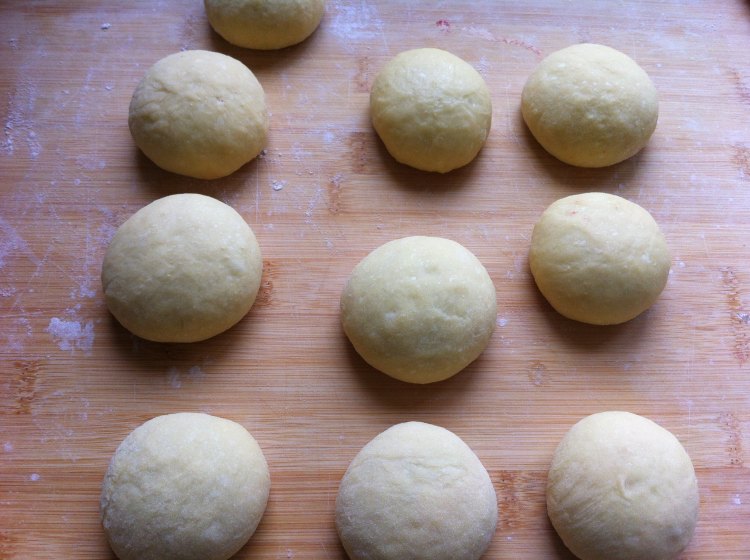
Label: trash